Miroslav Hubmajer

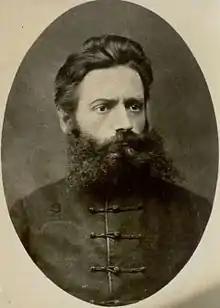
Miroslav Hubmajer, a Slovenian officer and volunteer in the Herzegovina Uprising, 1851–1910

Miroslav Hubmajer was born in Ljubljana at Floriansgasse 97 (now "Gornji trg") and baptized "Friedrich Hubmayer". Trained as a mailman, he worked in Egypt and Sudan. During military service in the Austrian army, he received the rank of reserve lower officer. His interest in studying mechanics led him to apply for several patents. After military service he started working for the National Printing House (Narodna Tiskarna) in Ljubljana. The workers at that time were well organized, informed, and educated and Hubmajer joined their organization. A lot of printworkers volunteered in the Herzegovina uprising including Hubmajer, who went to Herzegovina in May 1876.